TNA X Division Championship

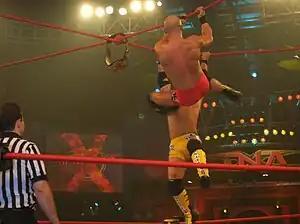
A.J. Styles (yellow trunks) and Christopher Daniels (red trunks) during an Ultimate X match in 2006

The Total Nonstop Action X Division has multiple styles of match types used to showcase the talent within the division and to defend the TNA X Division Championship in more marketable matches. Three of the matches used in TNA are the Ultimate X match, The Steel Asylum, and the Xscape match.